Abulites

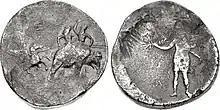
The "Porus" coinage of Alexander, struck circa 325-323 BC in Susa or Babylon, often bears the marks "AB" and "Ξ" (here "Ξ" appears on the obverse and "AB" on the reverse -the hoops of the "B" appear on the left leg of the "A"), which may correspond to Abulites and Xenophilus.

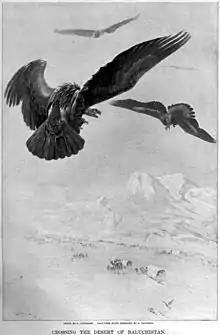
Abulites went to help Alexander in the crossing of the Gedrosian desert, but he brought a huge load of coins rather than much-needed supplies, thus precipitating his demise.

Abulites was the Achaemenid satrap (governor) of Susiana during the reign of Darius III (336–330 BC), and retained the satrapy as a Hellenistic satrap under Alexander the Great until circa 324 BC, when he was executed for sedition.